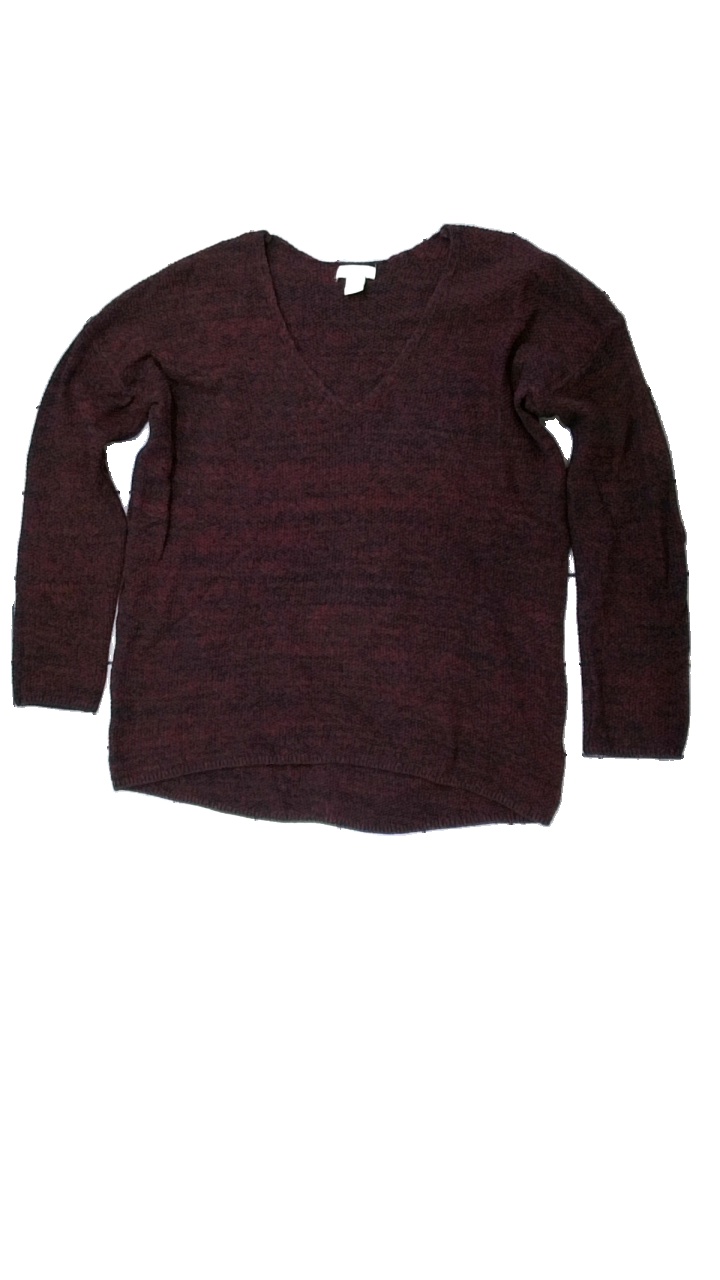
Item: Sweater (Ladies)
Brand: H&m
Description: röd långärmad tjocktröja
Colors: Red
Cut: Regular
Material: ?
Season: All
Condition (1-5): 5
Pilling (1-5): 5
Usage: Reuse
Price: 50-100